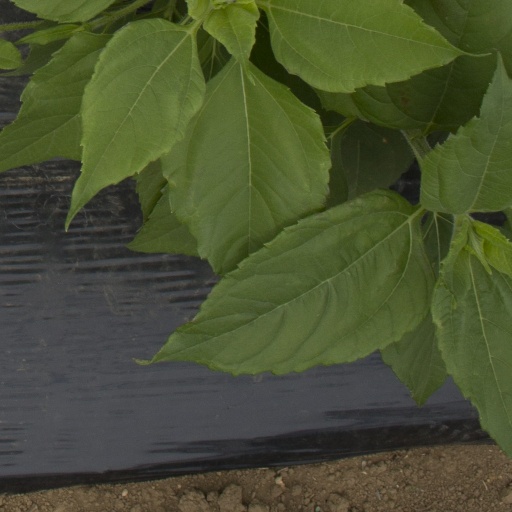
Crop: Jerusalem artichoke